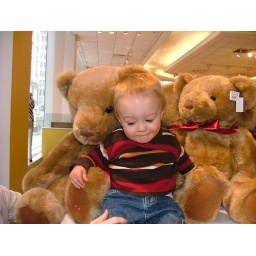
Riley on the shelf with the bears at FAO Schwartz in NYC